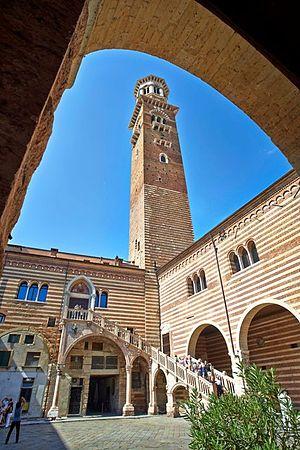
Le Palazzo della Ragione est un palais historique de Vérone en Italie, situé entre la Piazza delle Erbe et la Piazza dei Signori.